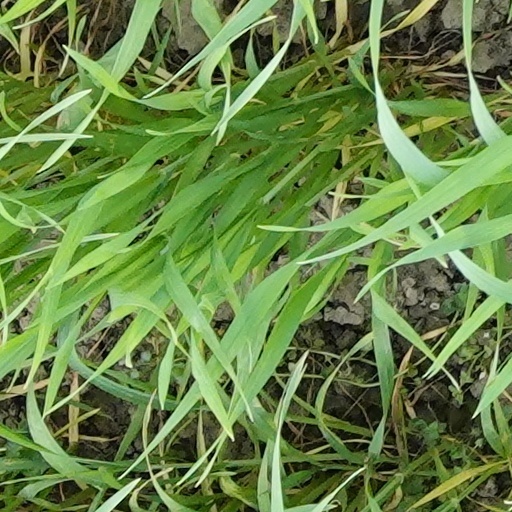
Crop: wheat